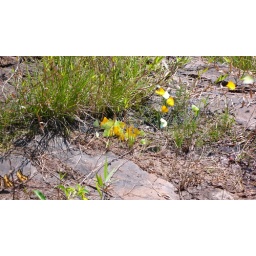
The yellow mass in the middle are a whole bunch of butterflies